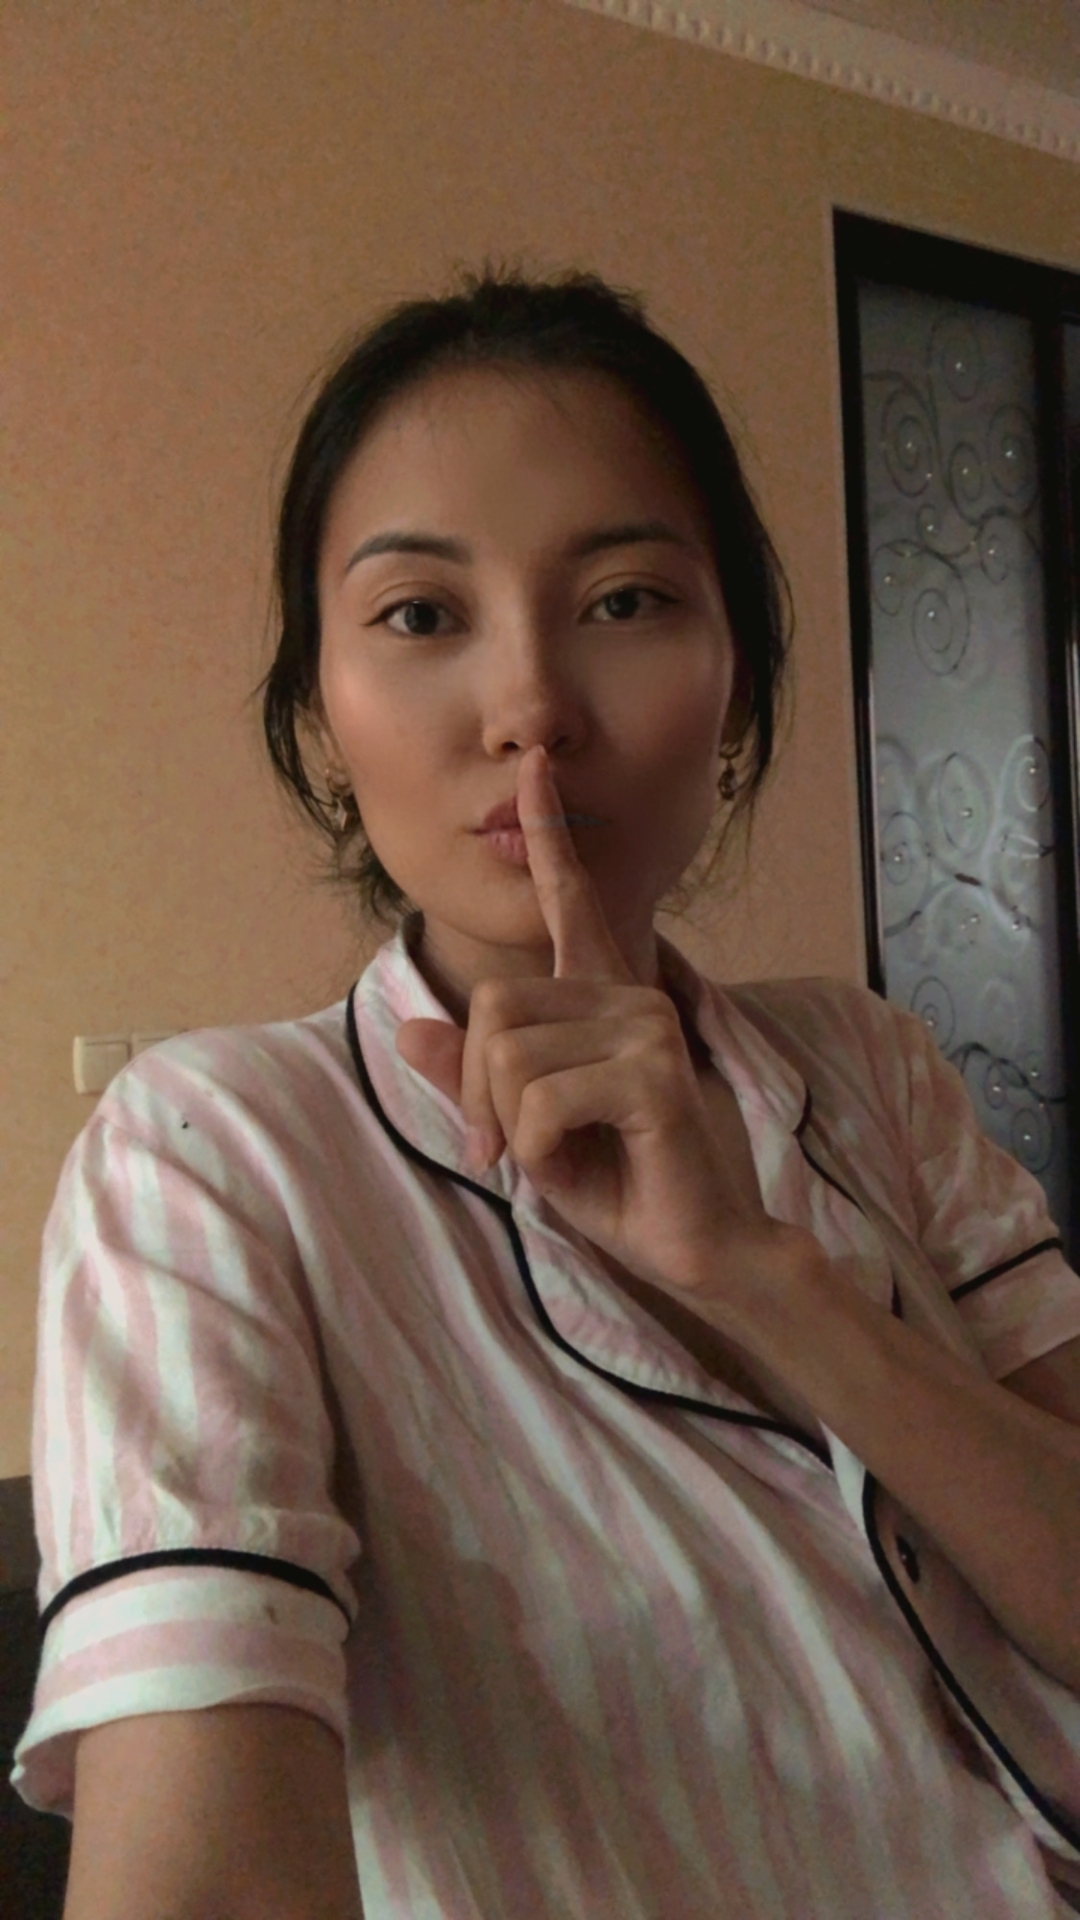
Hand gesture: mute